Matlosana Mall

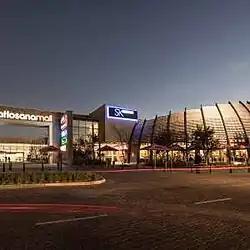
Matlosana Mall at night

Matlosana Mall is a shopping centre in Klerksdorp, North West Province, South Africa.